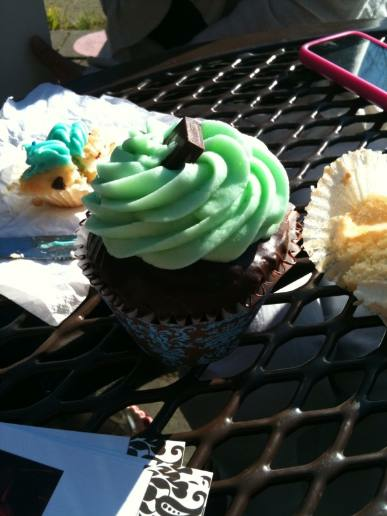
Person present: No